Norge, Virginia

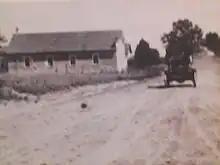
Viking Hall, early 20th century

The Norge Historic District was considered for the National Register of Historic Places in 1992 (reference number 92001269), but there were owner objections. The landmarks include the following: